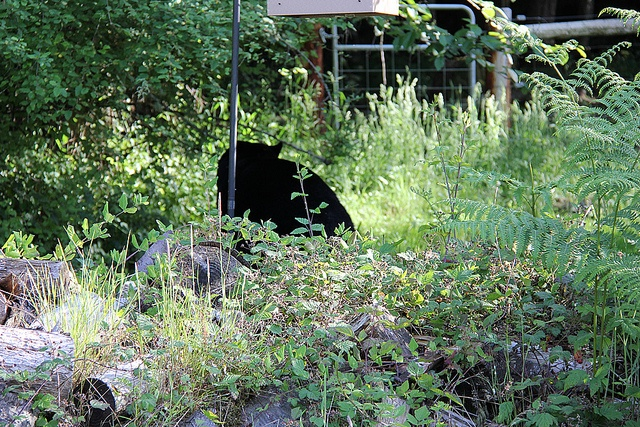
A black bear walking through a lush green forest.
A black cat is standing in a field.
An animal sits in a grassy area near rocks and a building.
A black bear in the thicket with bush and rock
A large black animal is sitting in dense foliage.